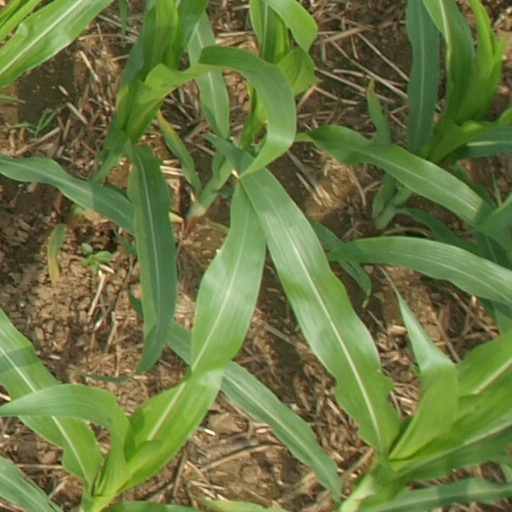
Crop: maize; corn